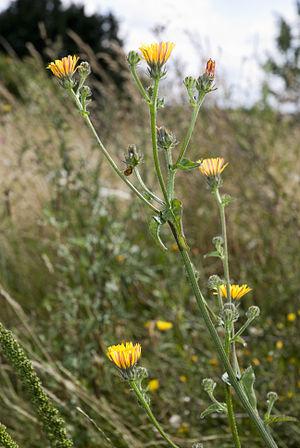
Picris hieracioides Vallée de Grâce à Amiens (Somme), France